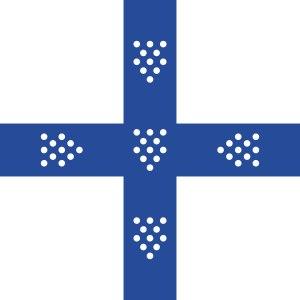
Le Traité de Zamora, connu pour être l'acte d'indépendance du Portugal et le commencement de la dynastie des Bourgogne, est une paix signée entre Alphonse Iᵉʳ de Portugal et le roi Alphonse VII de Castille le 5 octobre 1143 à Zamora.